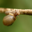
Label: snail